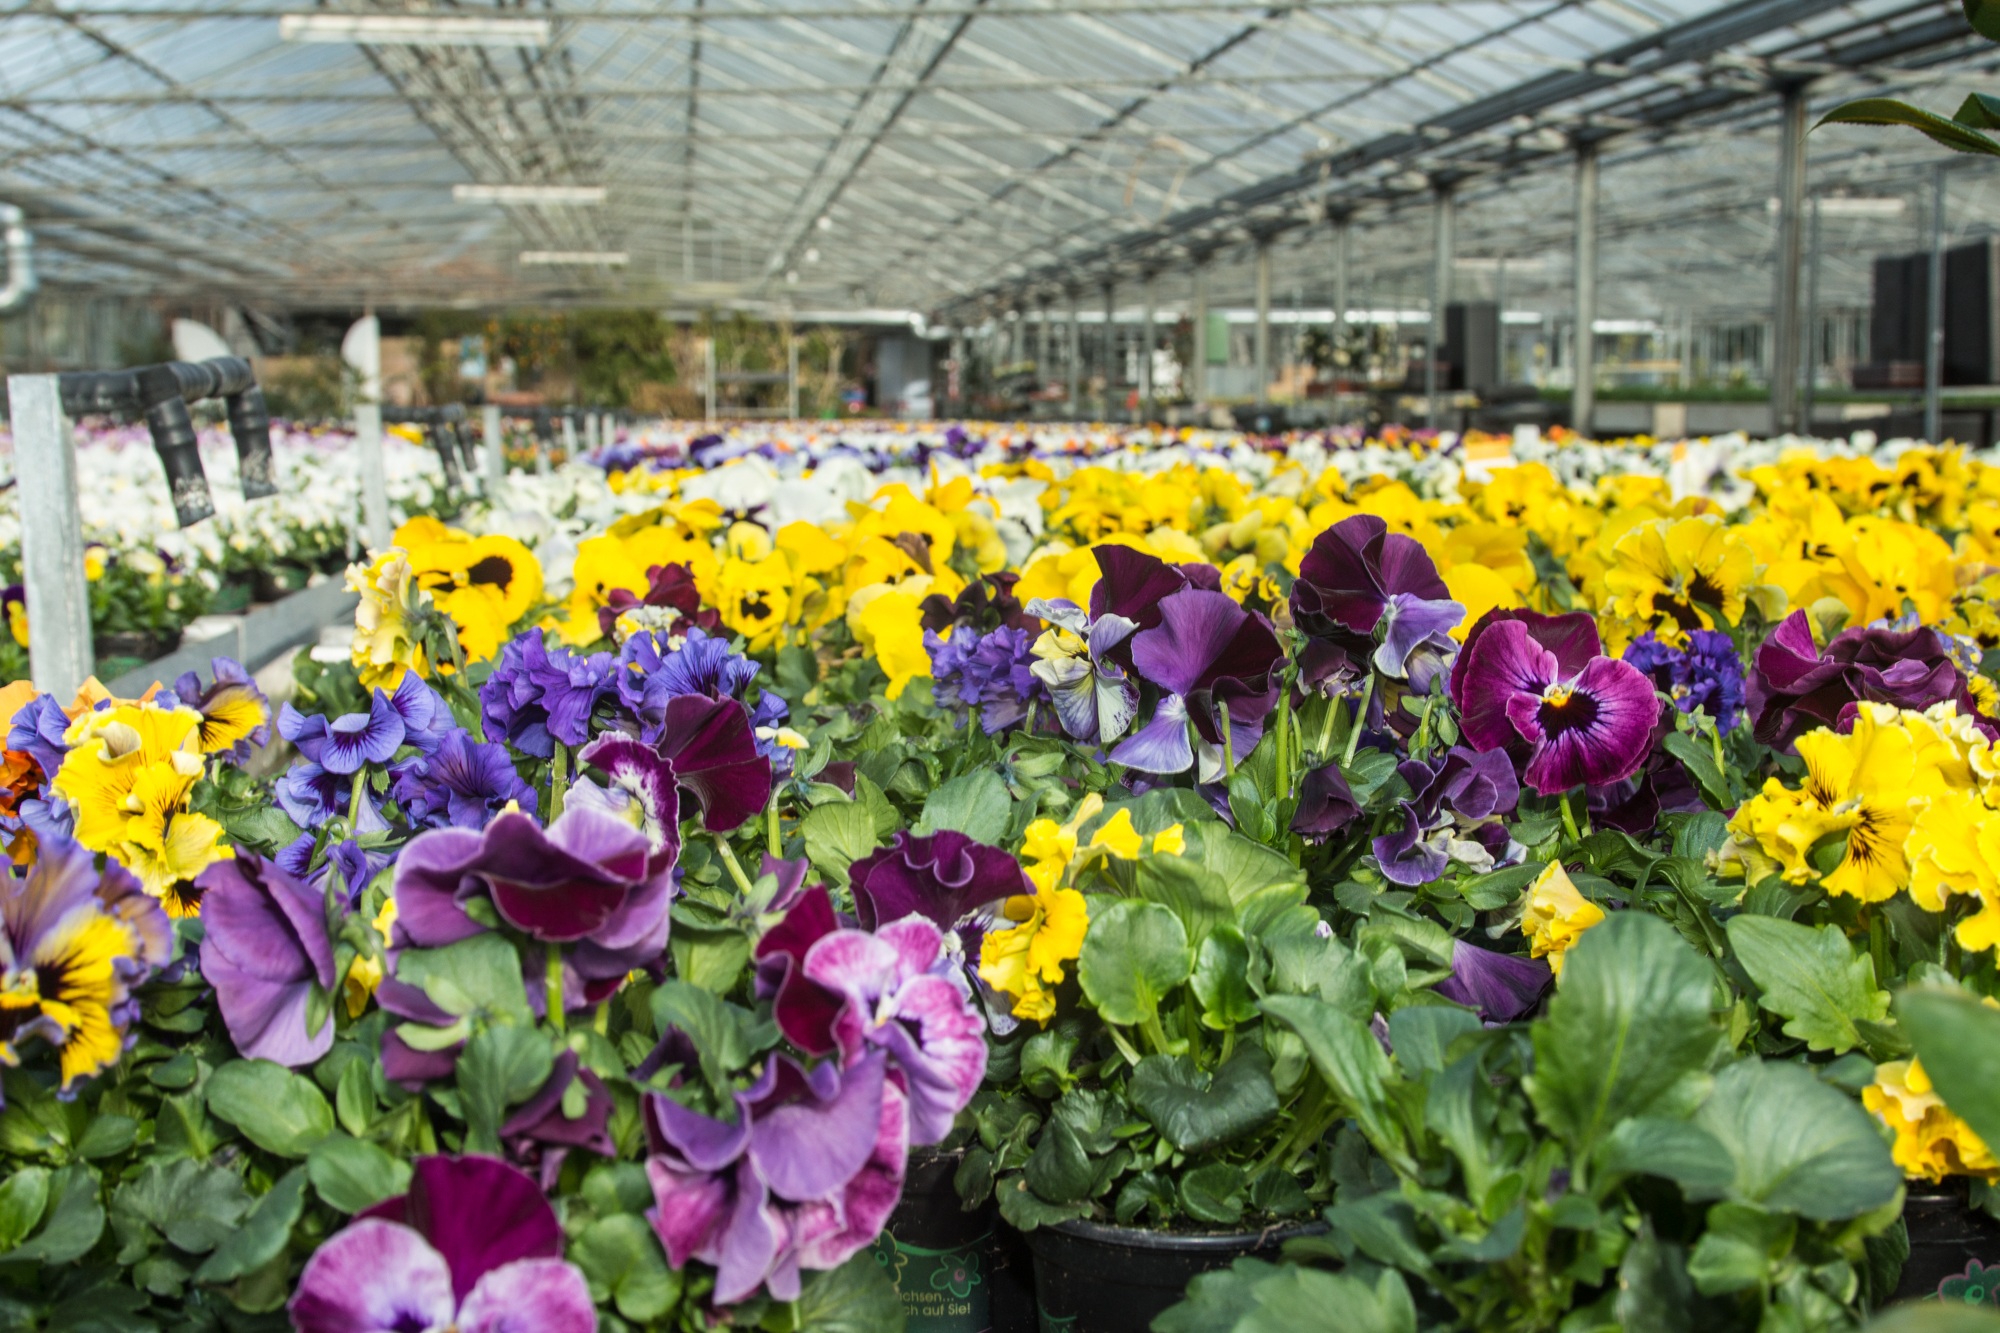
nature, blossom, plant, flower, bloom, spring, garden, greenhouse, flowers, violet, pansy, flowering plant, annual plant, land plant, violet family